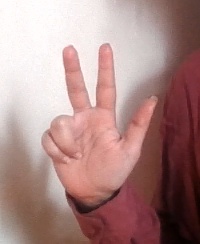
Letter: al